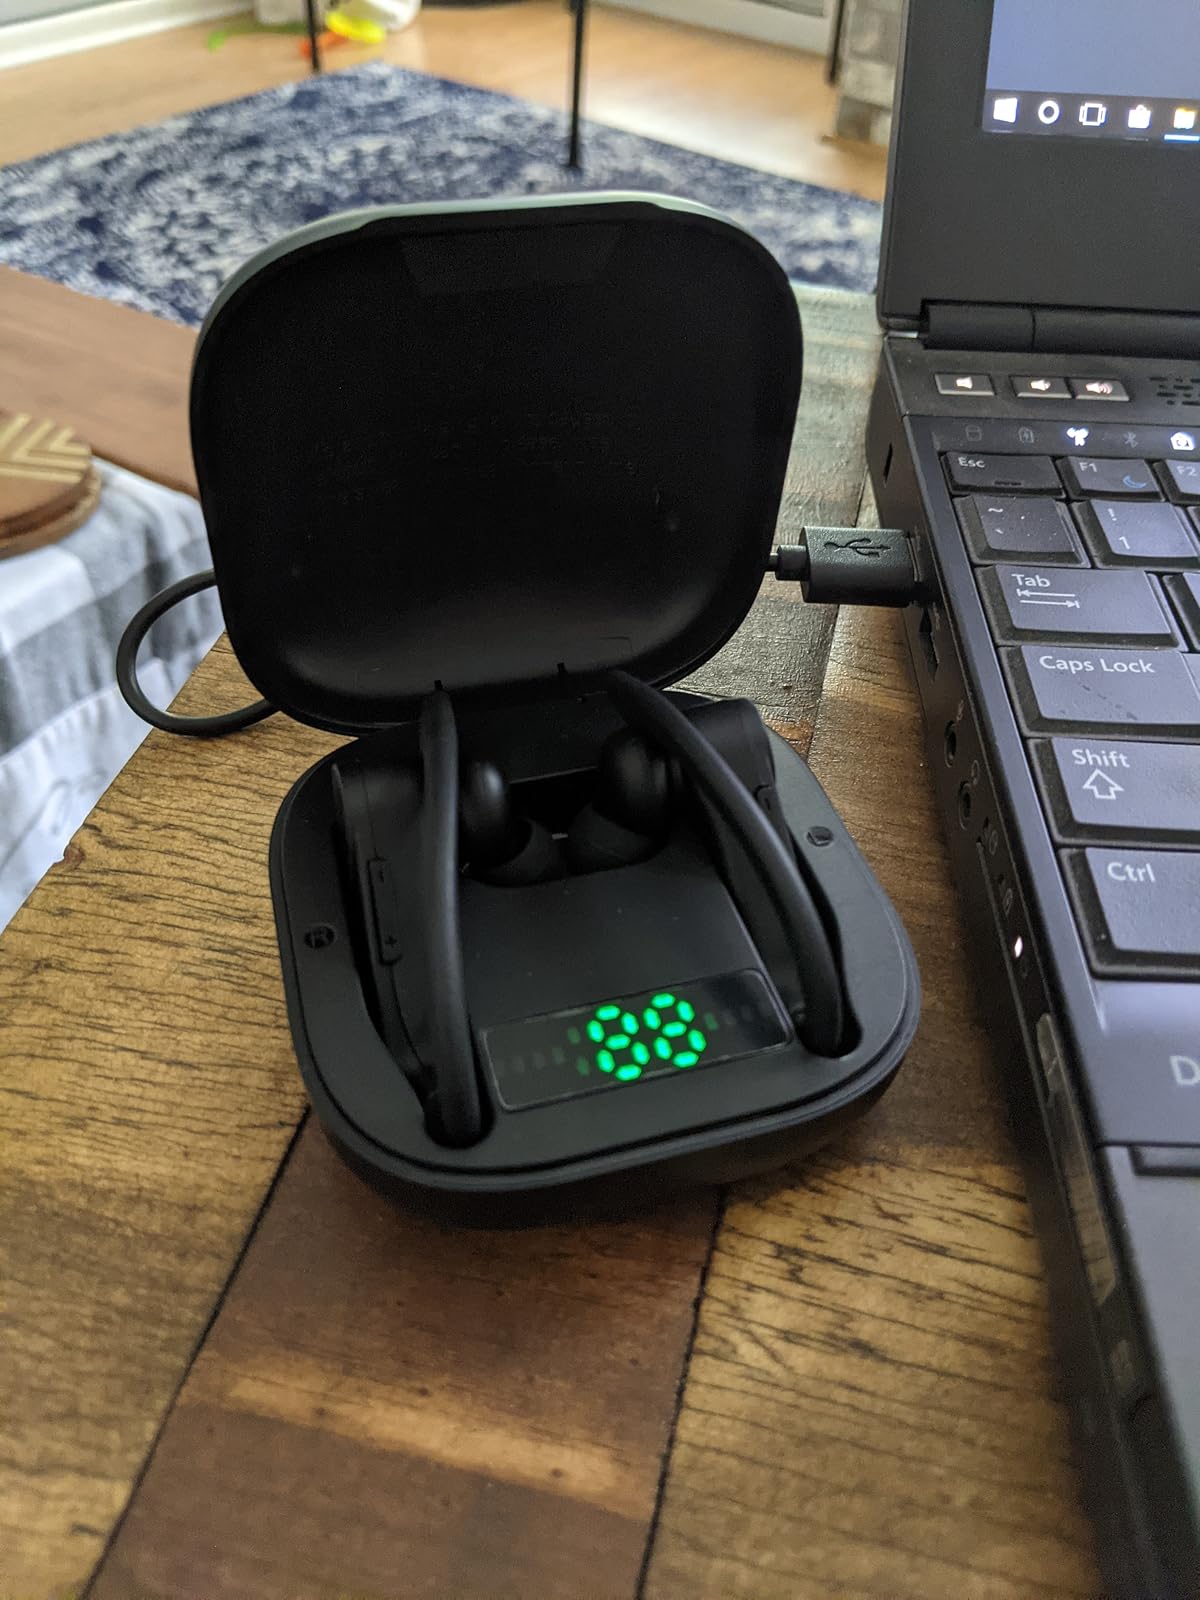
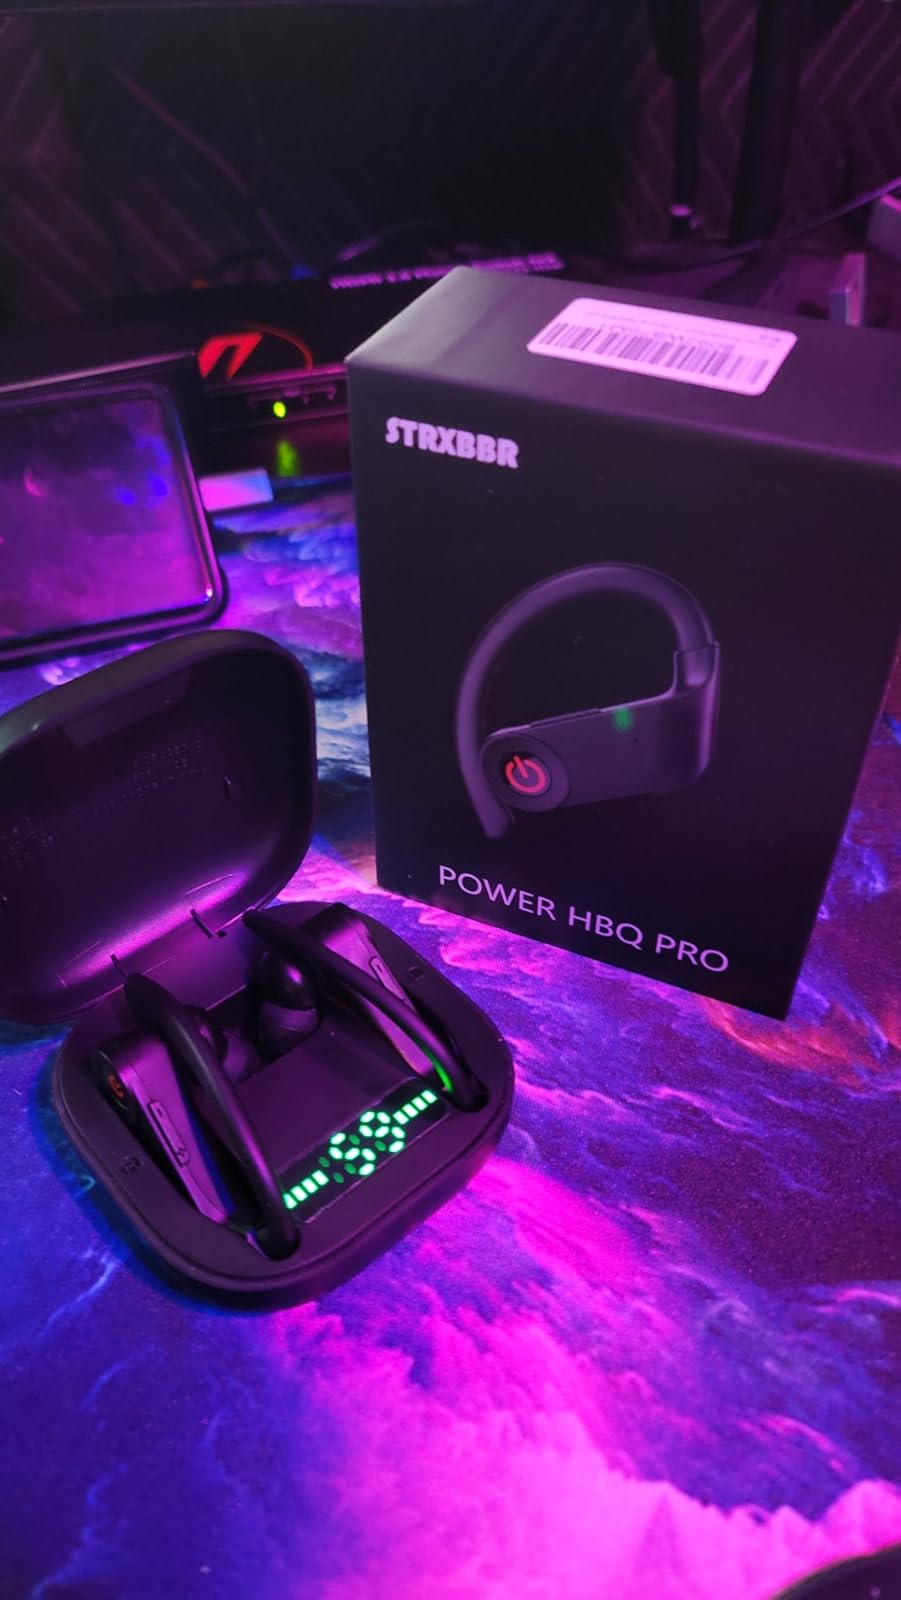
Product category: earbuds
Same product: yes